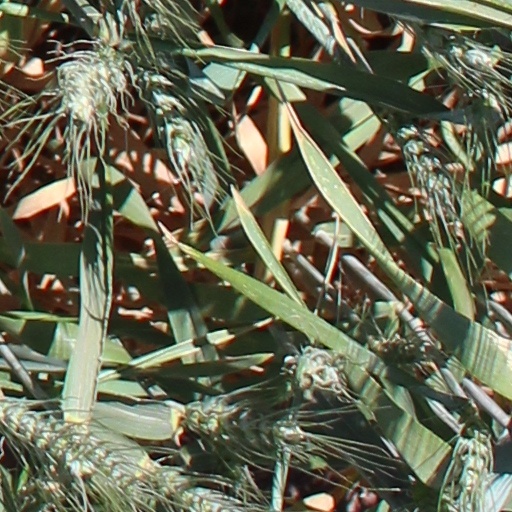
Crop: wheat